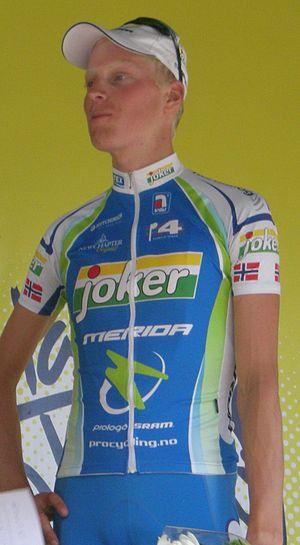
Christer Rake, né le 19 mars 1987 à Stavanger, est un coureur cycliste norvégien, faisant carrière sur route.